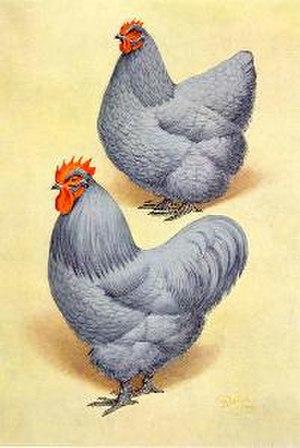
Orpington
L'orpington est une race de poule domestique, originaire d'Angleterre.